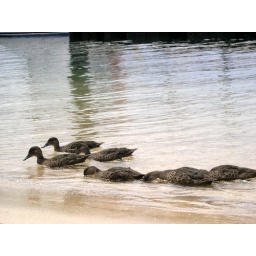
These cute adolescent ducks were cruising around the Middle Harbour Yacht Club.